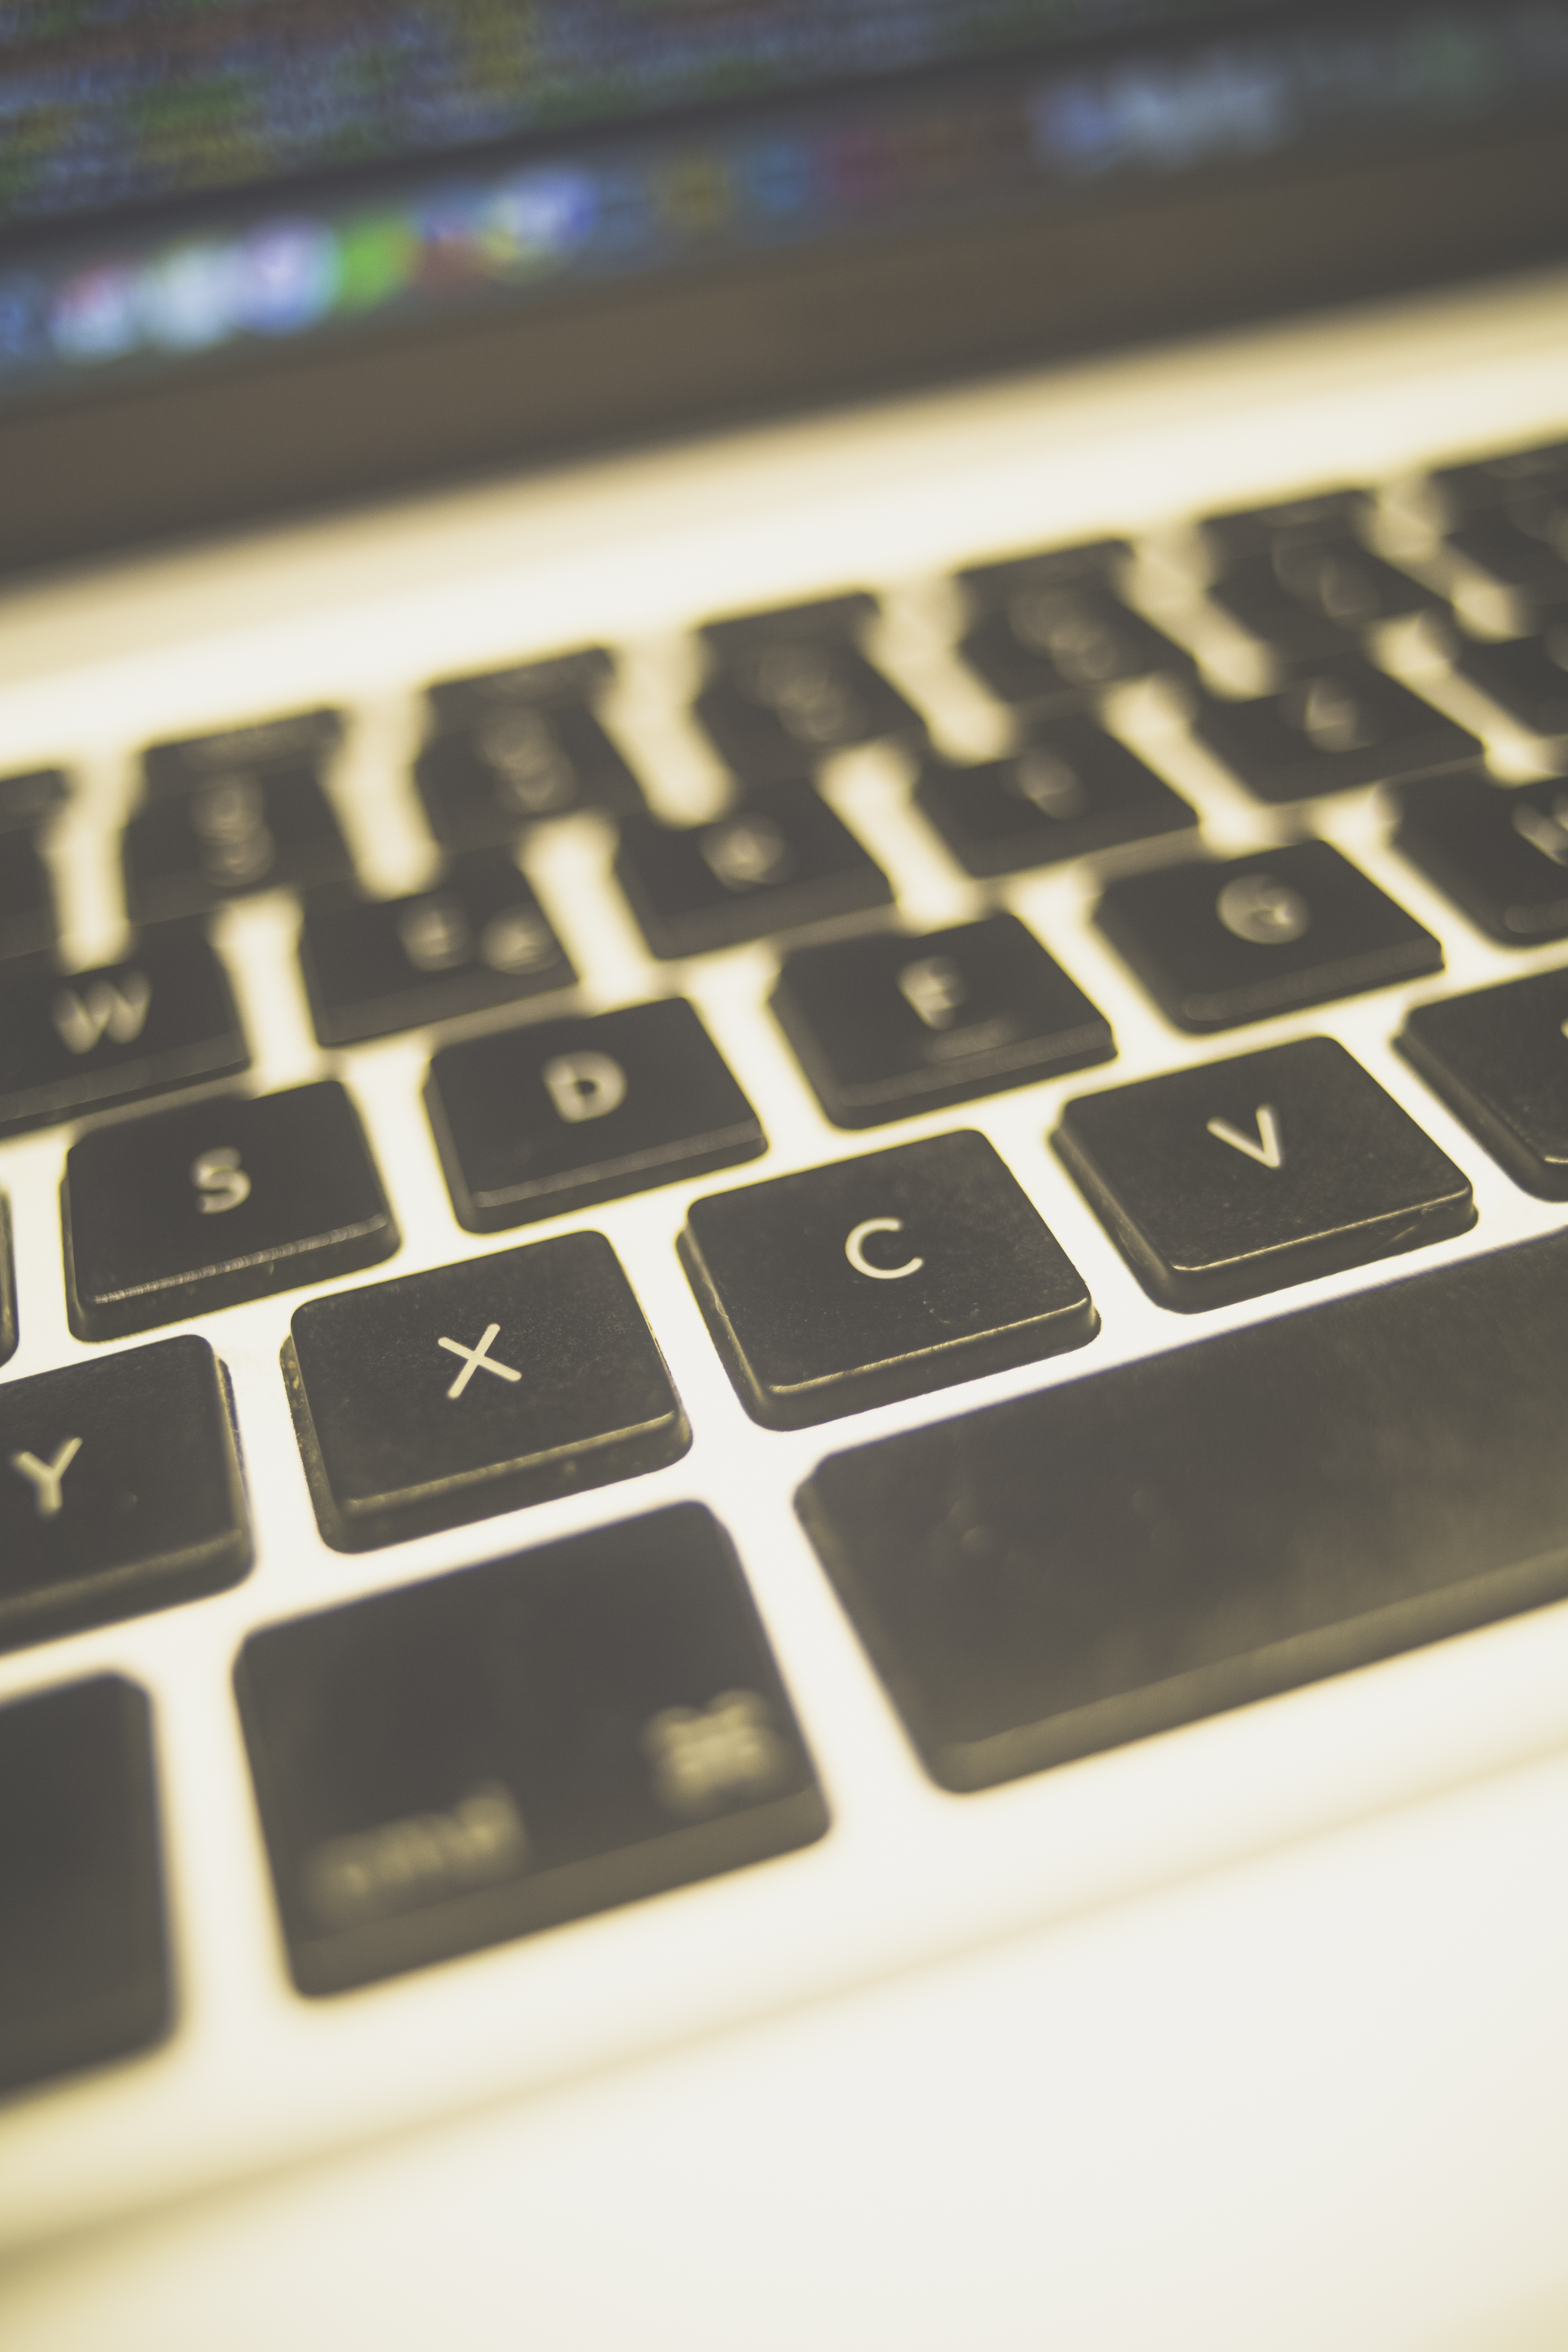
laptop, desk, notebook, computer, mac, work, apple, keyboard, technology, white, number, internet, office, gadget, black, mobile phone, monitor, font, tap, electronics, design, keys, letters, hardware, image, shape, input, leave, workplace, computer keyboard, input device, personal computer hardware, electronic instrument, office equipment